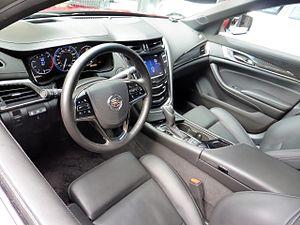
"La CTS, pour Catera Touring Sedan, est une routière de luxe fabriquée par le constructeur automobile américain Cadillac. Lancée en 2002, elle a la mission de remplacer la Catera, une Opel Omega rebadgée qui a fait un flop commercial. En 2007, Cadillac lance une seconde génération qui se distingue par un design davantage percutant et plus sportif afin de mieux concurrencer les modèles premium allemands. Elle est rejointe en 2009 par une version break ""Wagon"" seulement commercialisée en Europe, tandis qu'une version coupé est lancée courant 2010. En 2014, la troisième génération avec des prestations plus technologiques est lancée.